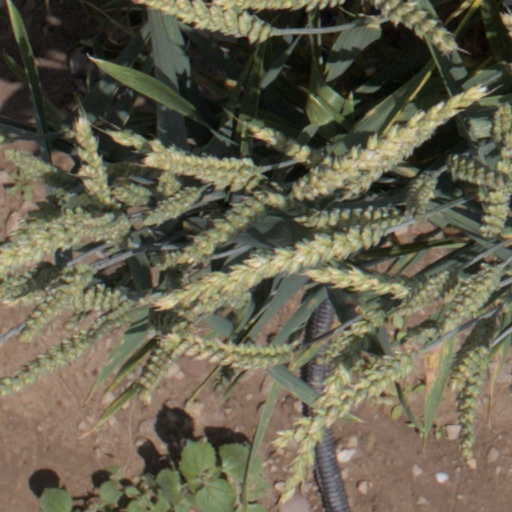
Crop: wheat